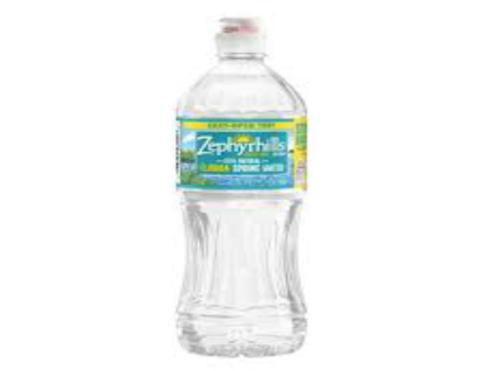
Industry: Food